2010 United States House of Representatives elections in Maine

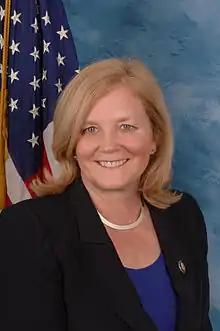
Chellie Pingree, who was re-elected as the U.S. representative for the 1st district

The 1st district includes Biddeford, Portland and South Portland. The district's population was 95 percent white (see Race and ethnicity in the United States census); 91 percent were high school graduates and 32 percent had received a bachelor's degree or higher. Its median income was $53,324. In the 2008 presidential election the district gave 61 percent of its vote to Democratic nominee Barack Obama and 38 percent to Republican nominee John McCain. In 2010 the district had a Cook Partisan Voting Index of D+8.